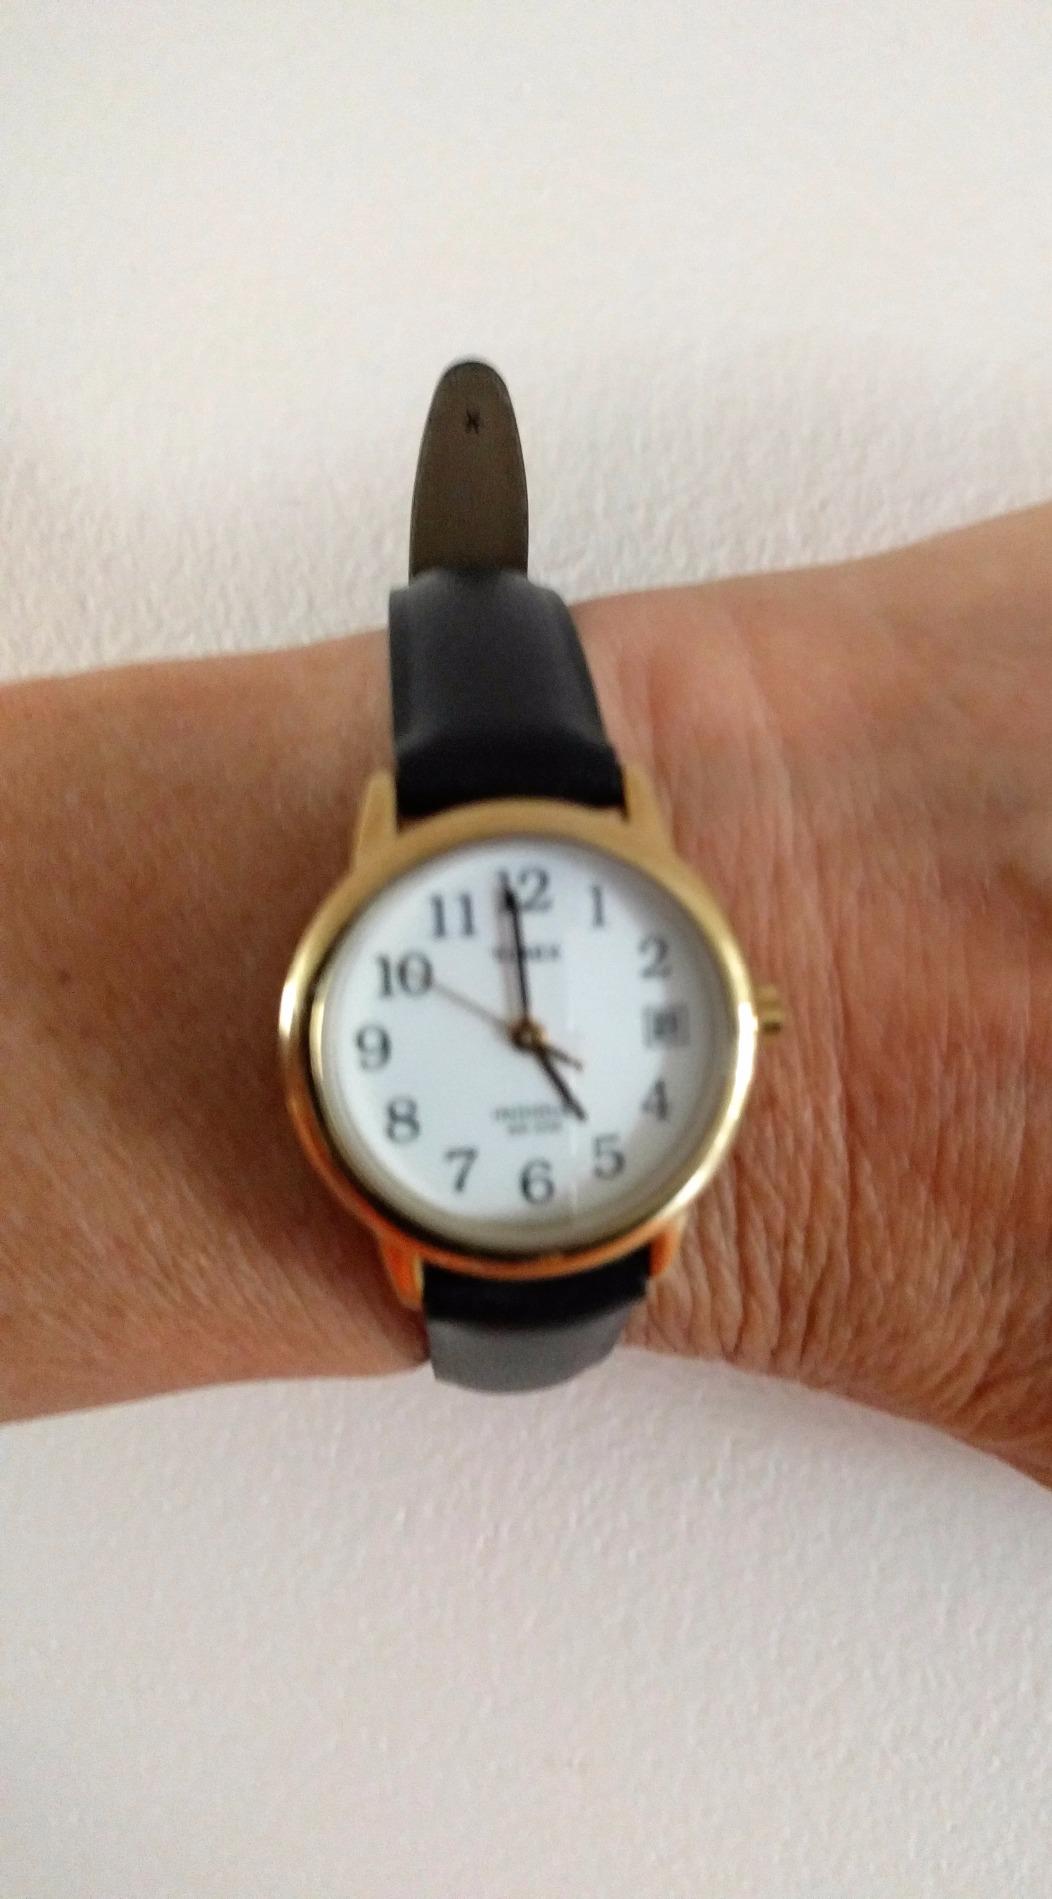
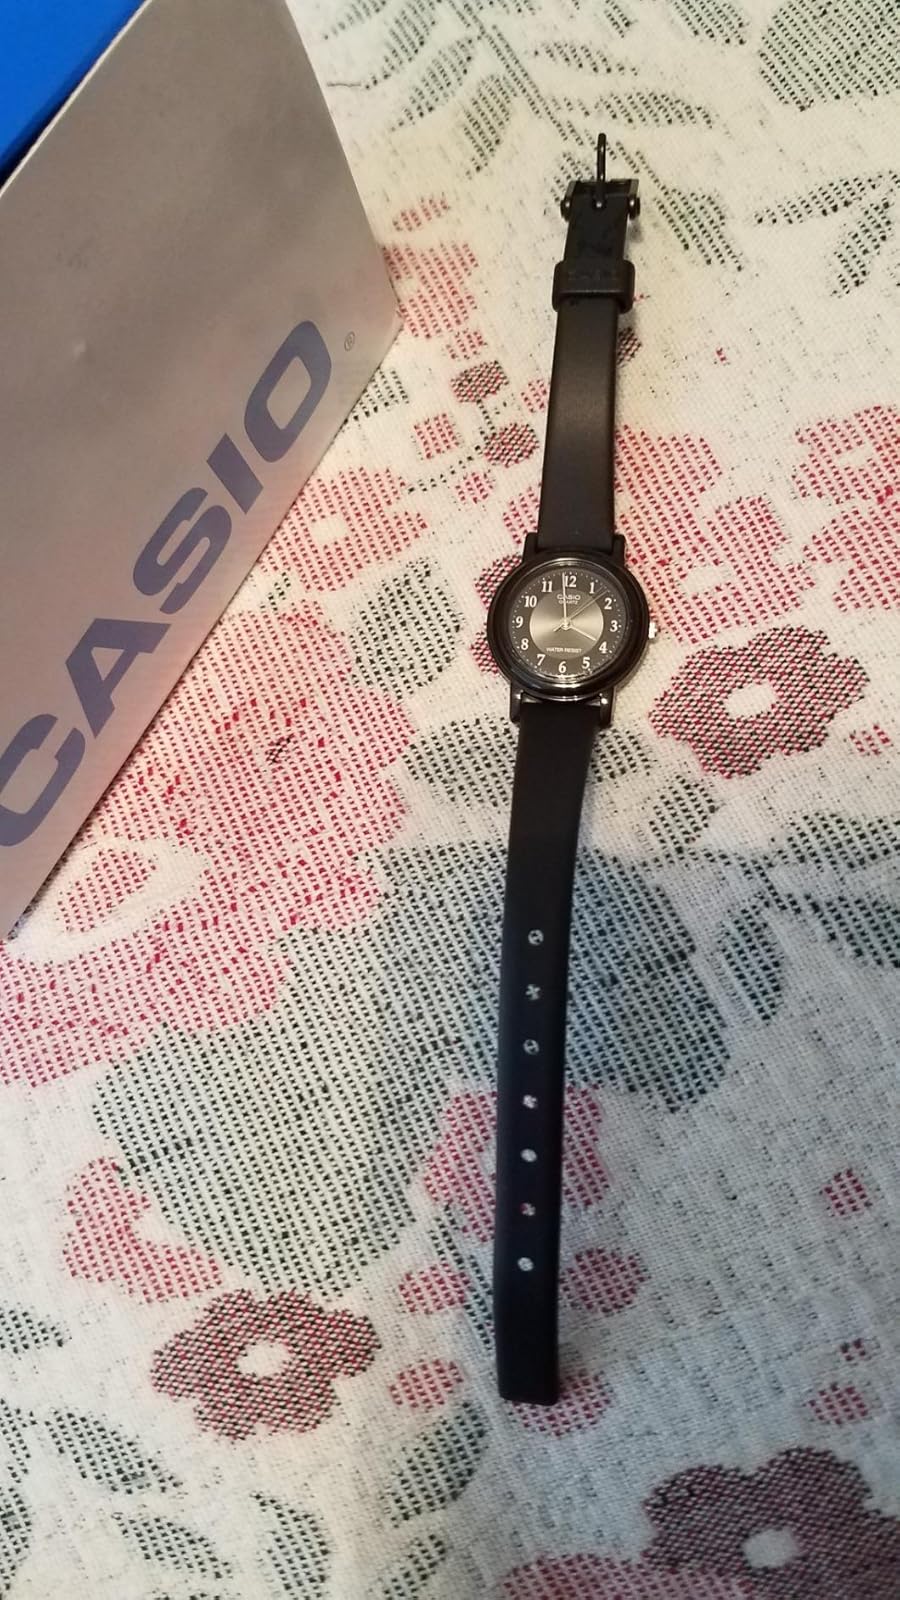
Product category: accessories_watch
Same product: no